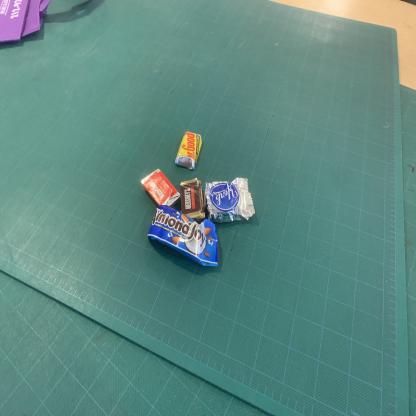
Label: plastics